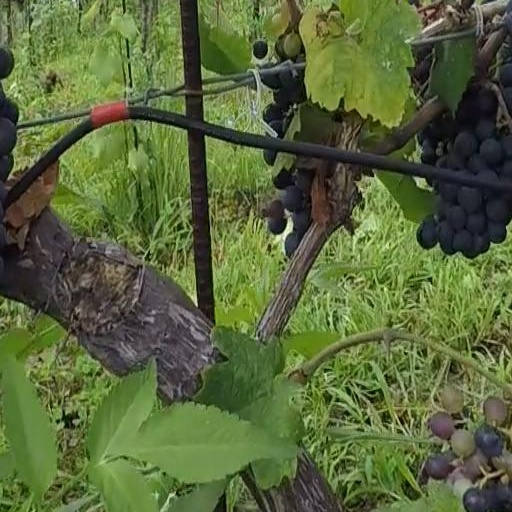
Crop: grape